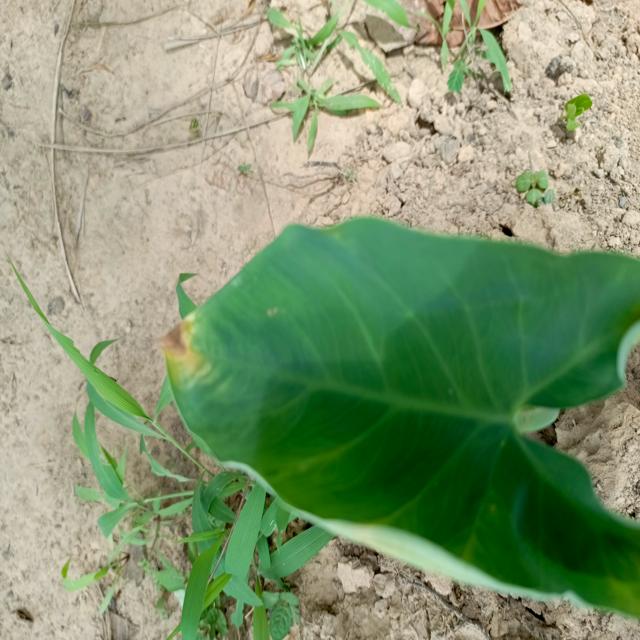
Label: Early_Blight